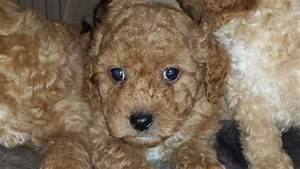
Label: cane